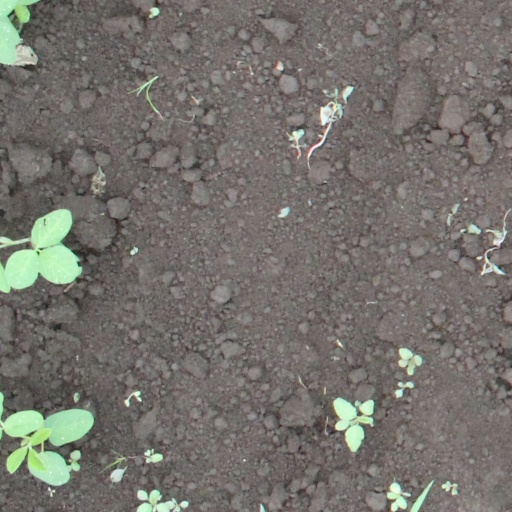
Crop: soybean